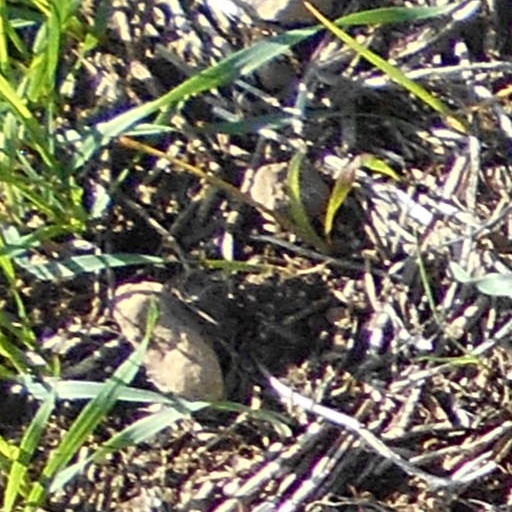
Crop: wheat